Pont Saint-Michel

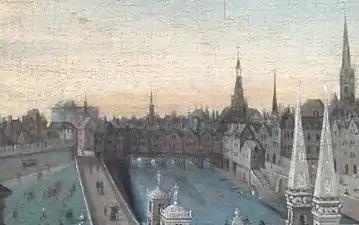
Pont Saint-Michel in 1577.

The bridge finished in 1409 stood until 1547; the third version of the bridge was finished in 1549 and stood until 1616. The appearance of this third bridge is known from one miniature painting in the "Hours of Étienne Chevalier", painted by Jean Fouquet. This shows a bridge resting on high wooden piers, as well as wattle-and-daub or wood-and-plaster houses with a single level roofline along the whole length of the bridge.